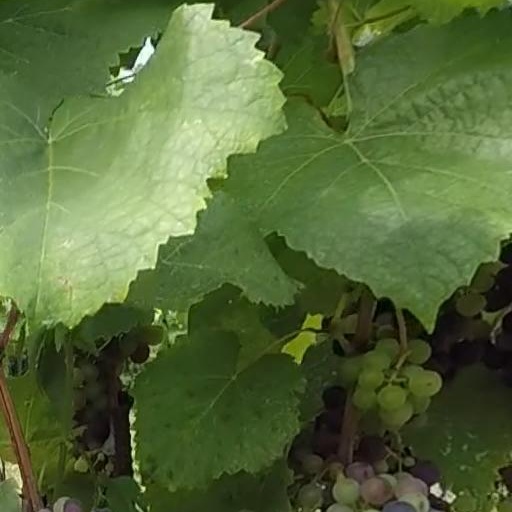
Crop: grape